Virtuti Militari

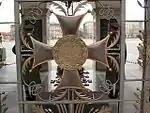
Order Wojenny Virtuti Militari Tomb of the Unknown Soldier, Warsaw

In 1806, Lt. Gen. Prince Józef Poniatowski was promoted to commander-in-chief of all forces of the Duchy of Warsaw, the short-lived Polish state allied with Napoleon I of France. As one of the first recipients of the Virtuti Militari, Poniatowski insisted on the reintroduction of the decoration. Finally on 26 December 1806, the King of Saxony and Duke of Warsaw Fryderyk August Wettin accepted the proposal and reintroduced the Virtuti Militari as the highest military award for all Polish soldiers fighting alongside France in the Napoleonic Wars. The official name of the decoration was changed to the "Military Medal of the Duchy of Warsaw"; however, soldiers remained faithful to the former name. The royal decree also introduced a new class system that has been in use ever since, with the class of the cross depending on the rank of the soldier to whom it is awarded: